Baalberge group

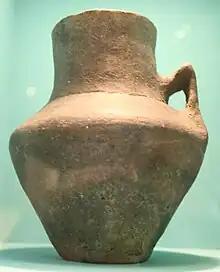
Jug of the Baalberge group from Winningen, Saxony-Anhalt; Museum für Vor- und Frühgeschichte, Berlin

The Baalberge group is largely made up of undecorated wares with clearly defined neck, shoulder and lower parts. They have a very round profile, varying between egg-shaped, biconical, and bulbous, with clearly differentiated bases. Incised and stamped patterns occur around the neck and shoulder.